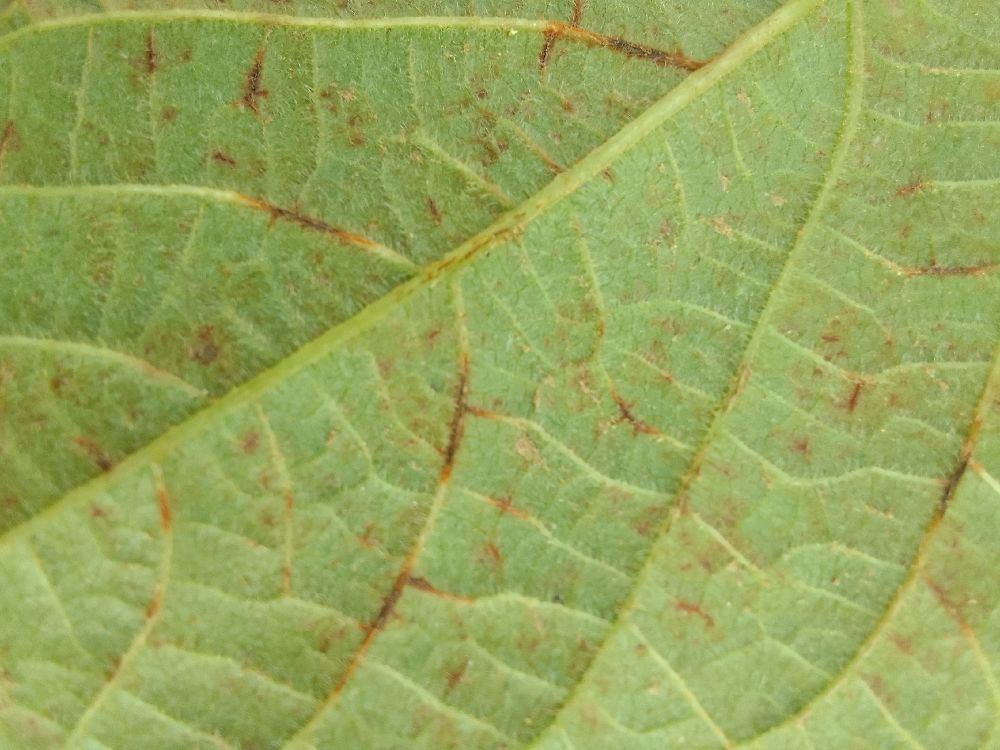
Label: anthracnose